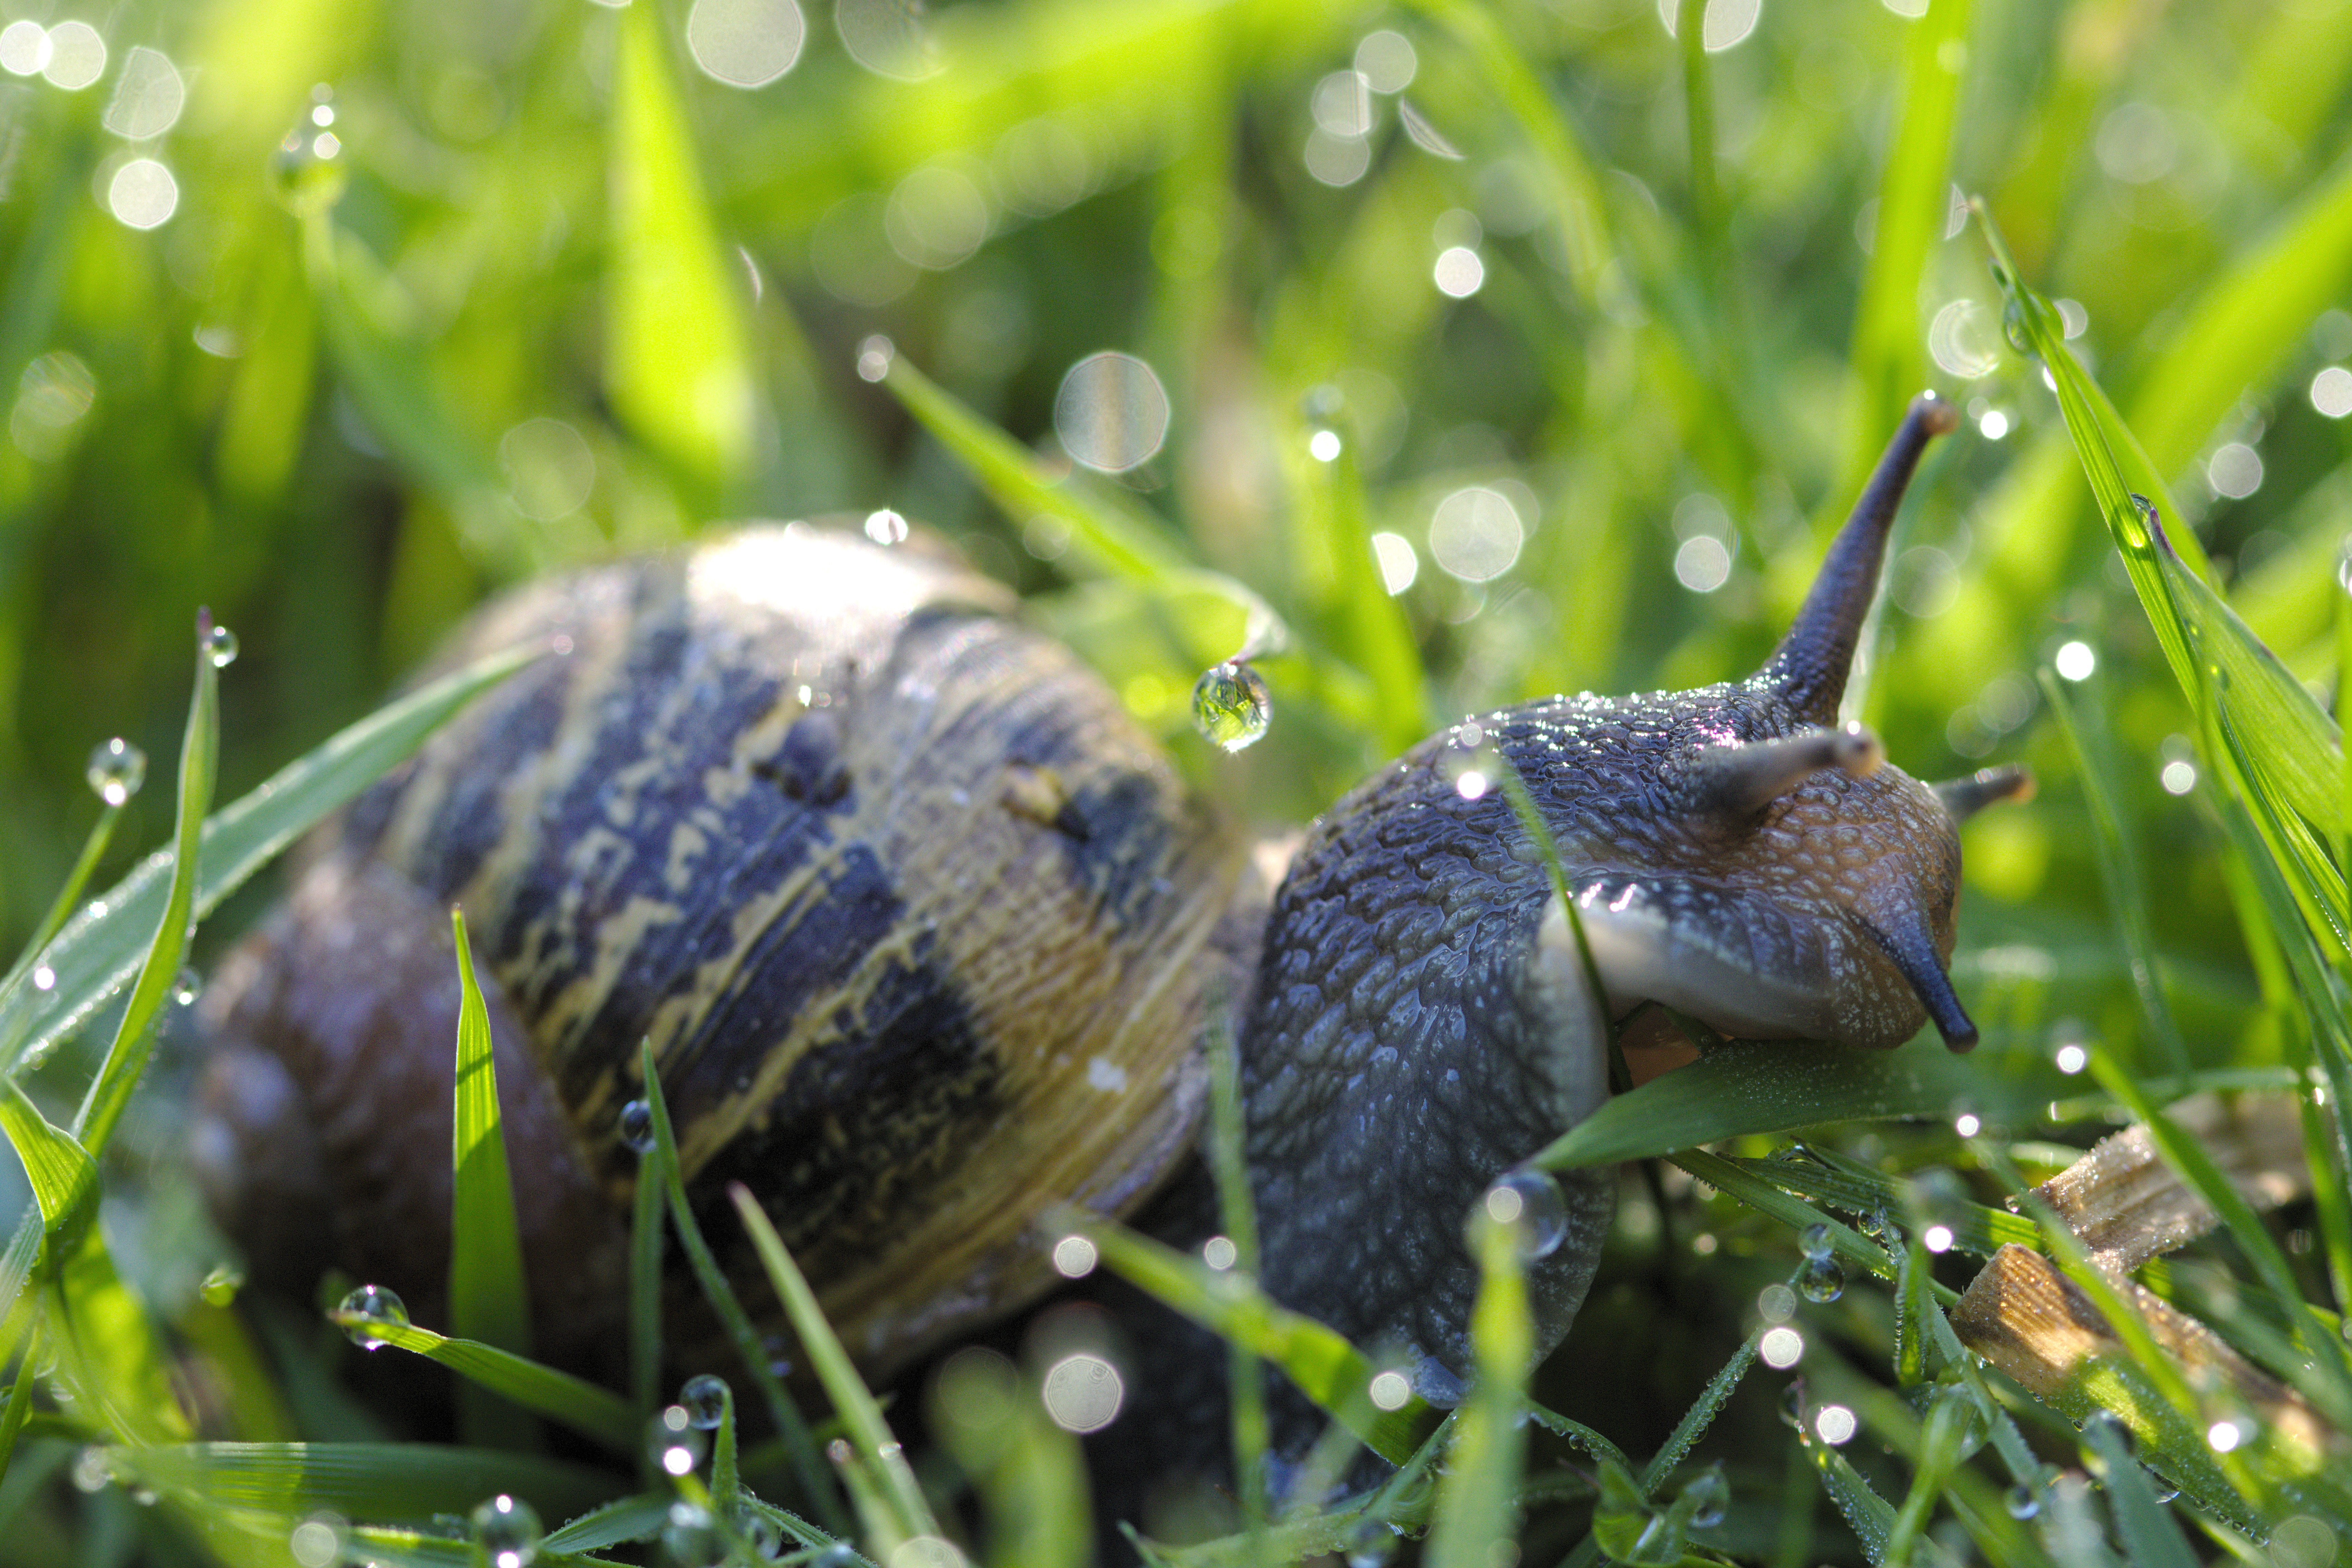
escargot, snail, dew, grass, plant, terrestrial animal, terrestrial plant, beak, insect, snout, snails and slugs, molluscs, electric blue, close up, invertebrate, sea snail, wildlife, twig, pest, slug, macro photography, forest, plant stem, parasite, jungle, rainforest, reptile, arthropod, grassland, soil